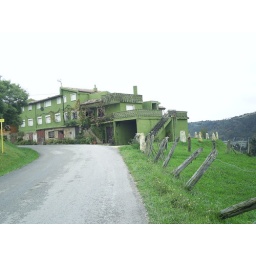
So green - you can hardly see it in the grass ;-)